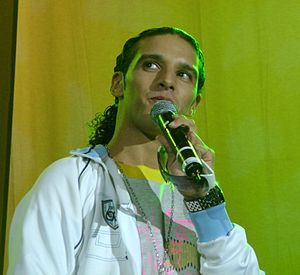
Ali B
Ali B ved en optæden i 2008
Ali Bouali, bedre kendt som Ali B er en nederlandsk rapper og komiker af Marokkansk oprindelse og bor i Almere, Nederlandene.